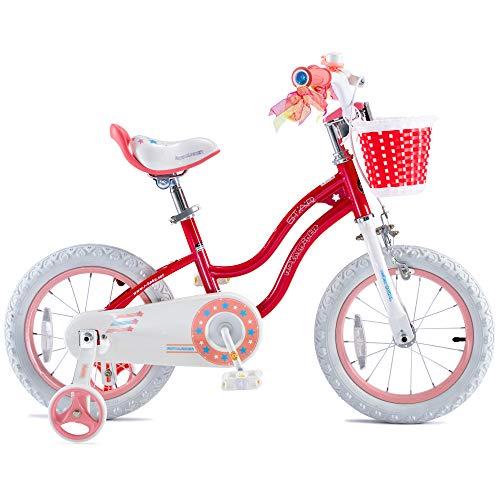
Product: RoyalBaby Girls Kids Bike Stargirl 12 14 16 18 Inch Bicycle for 3-8 Years Old Child's Cycle with Basket Training Wheels or Kickstand Bike Pink Blue
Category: Sports & Outdoors | Outdoor Recreation | Cycling | Kids' Bikes & Accessories | Kids' Bikes
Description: ELEGANT STYLE AND SIMPLE DESIGN – This bike is built with elegant style and simple design especially for girls.
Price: $154.99
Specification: Product Dimensions:         44 x 25 x 29 inches ; 22 pounds    |Shipping Weight: 29.4 pounds (View shipping rates and policies)|ASIN: B00H5FE38I|Item model number: RB16G-1P|    #22    in Kids' Bicycles    |    #53    in Amazon Launchpad Sports & Outdoors